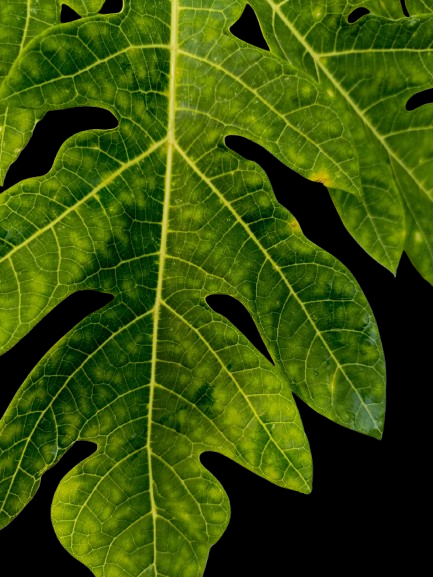
Crop: Papaya
Label: Pathogen_symptoms